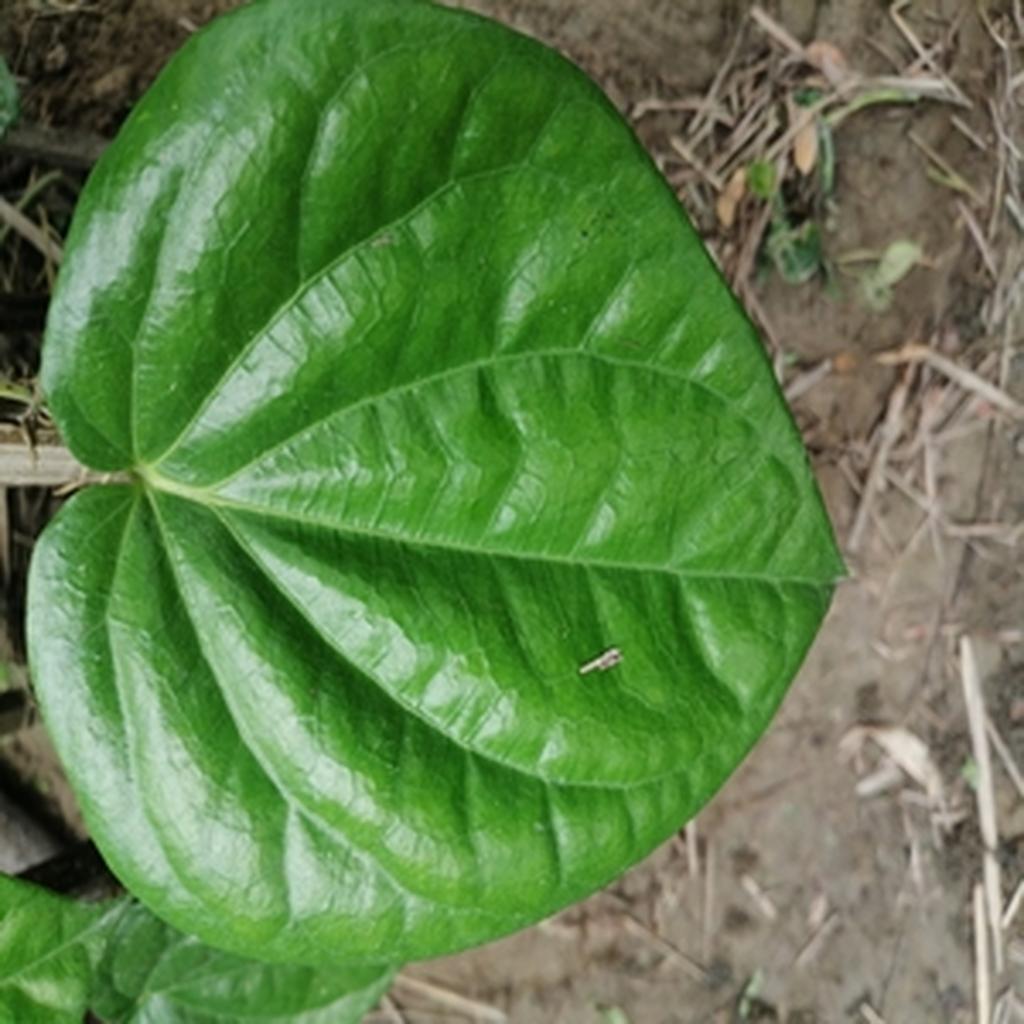
Label: Healthy_Leaf